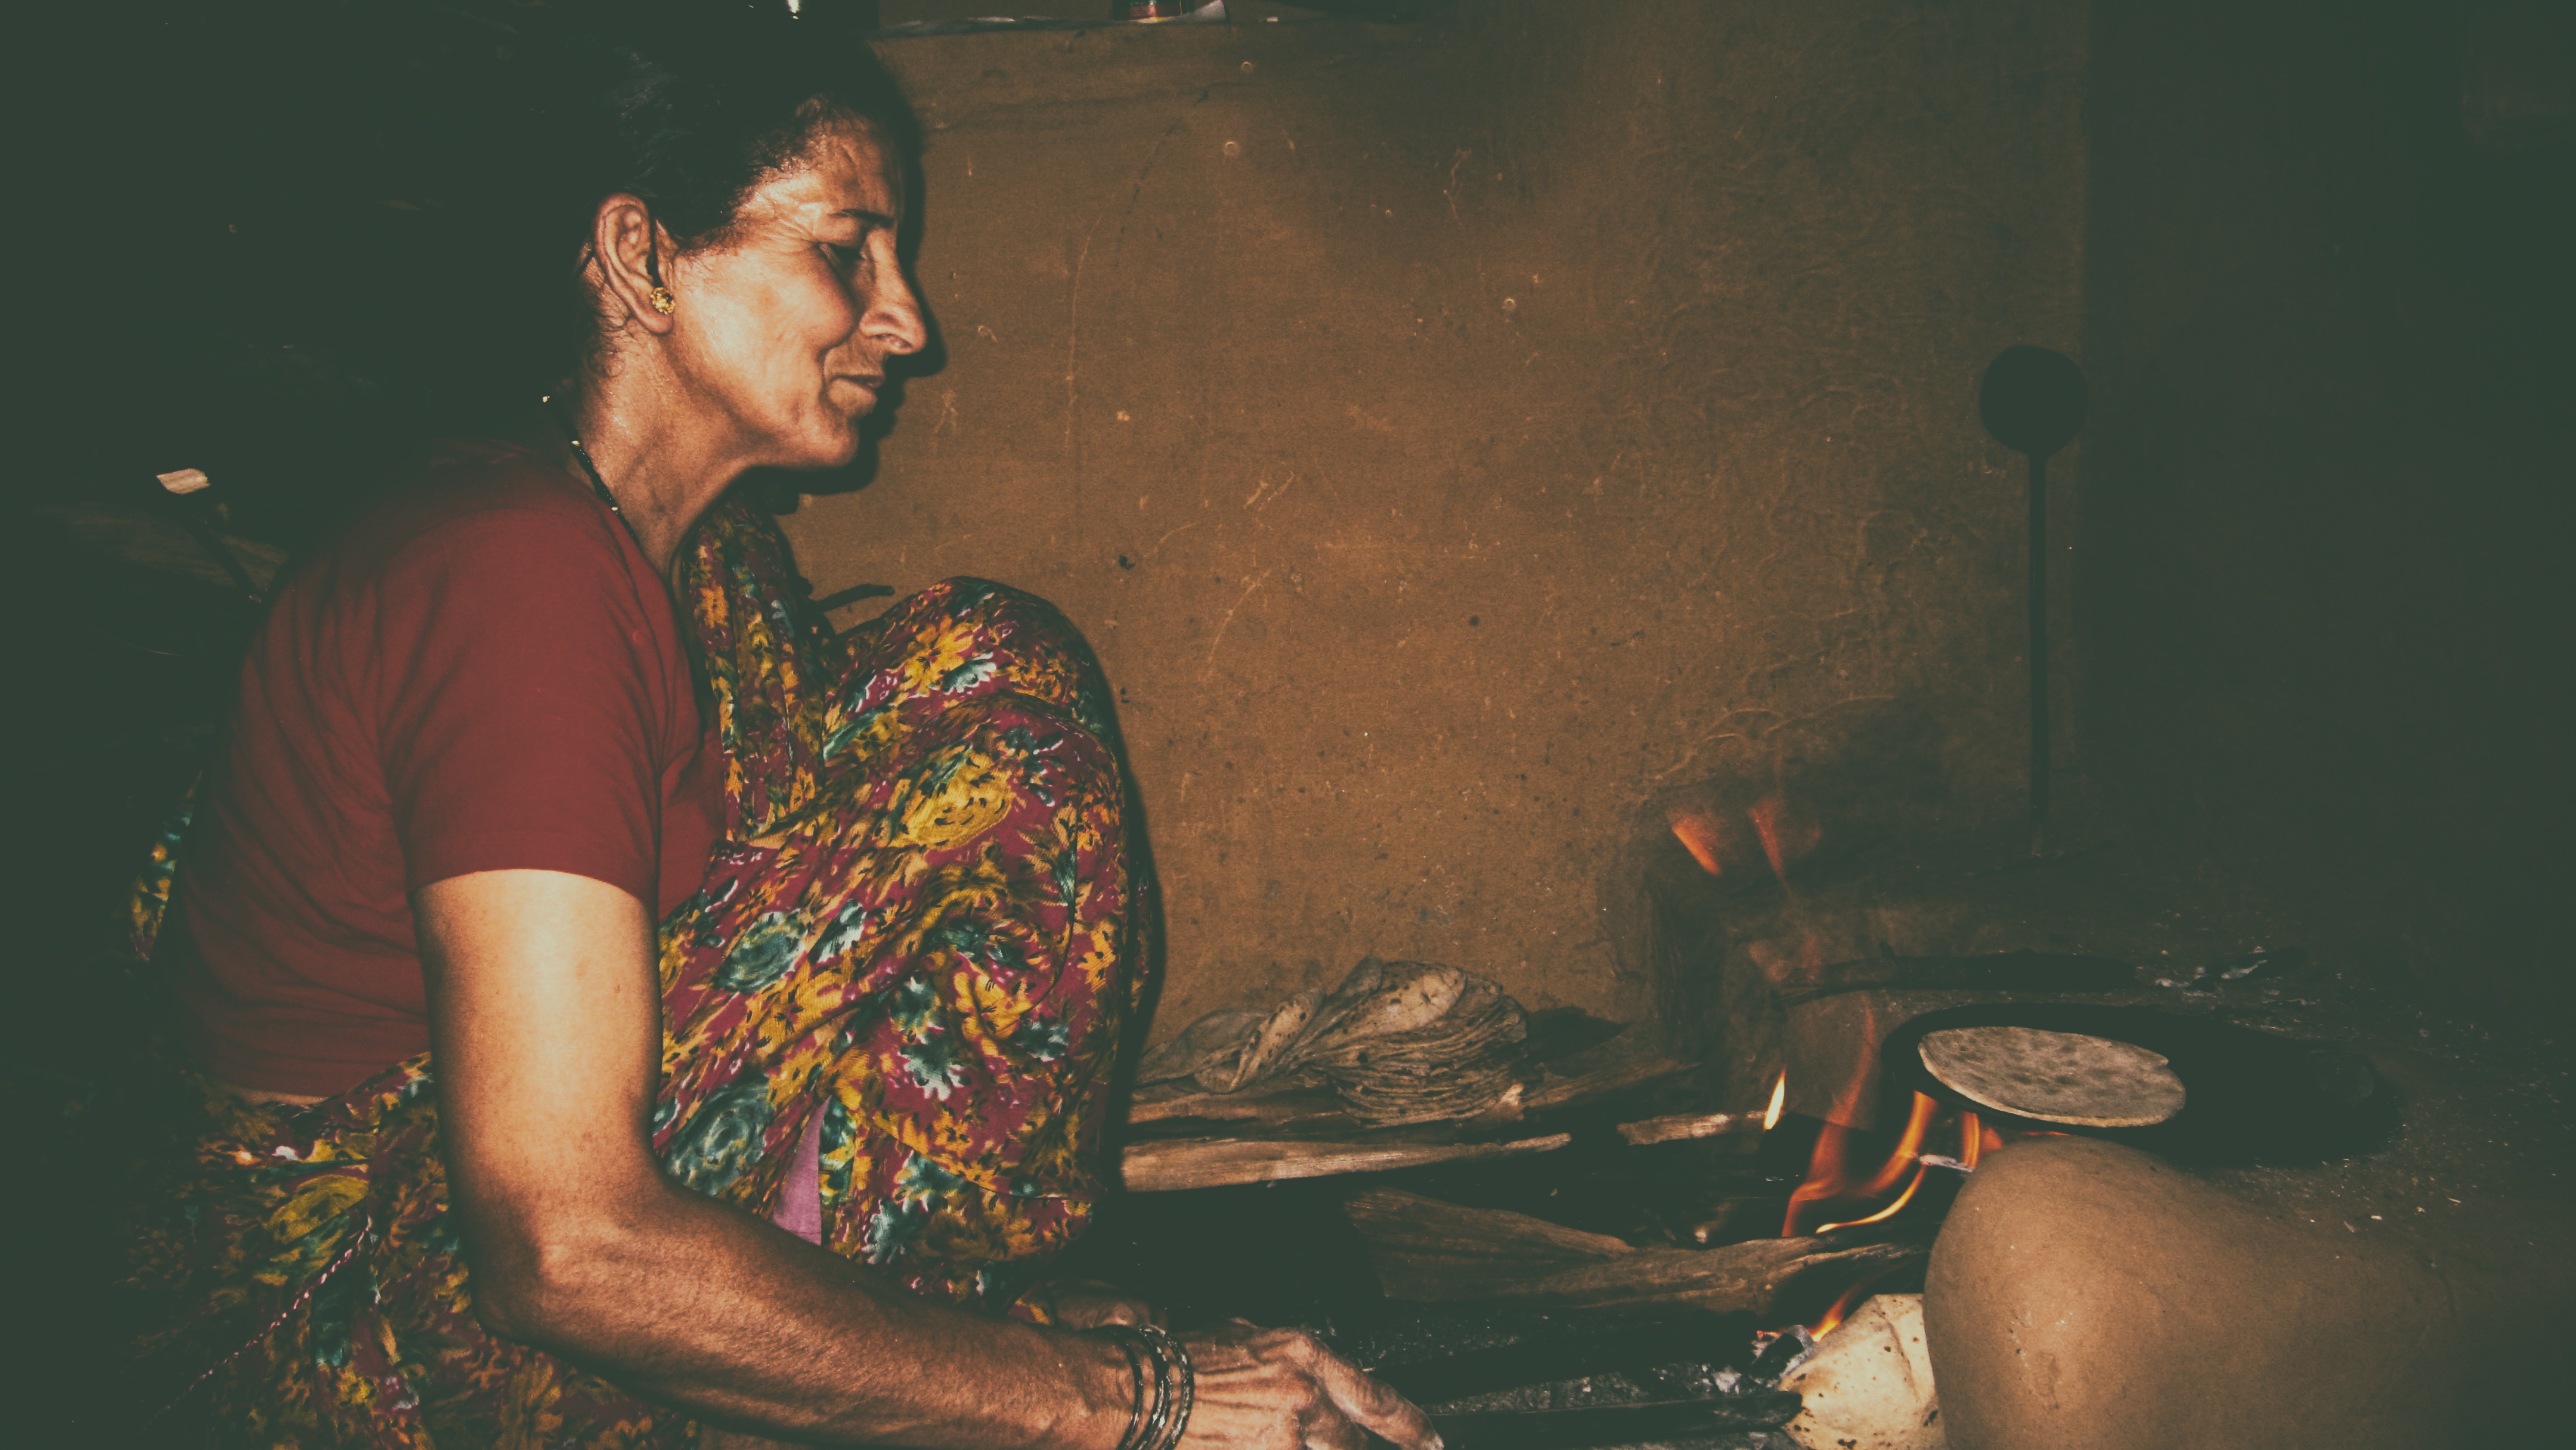
color, musician, singing, photograph